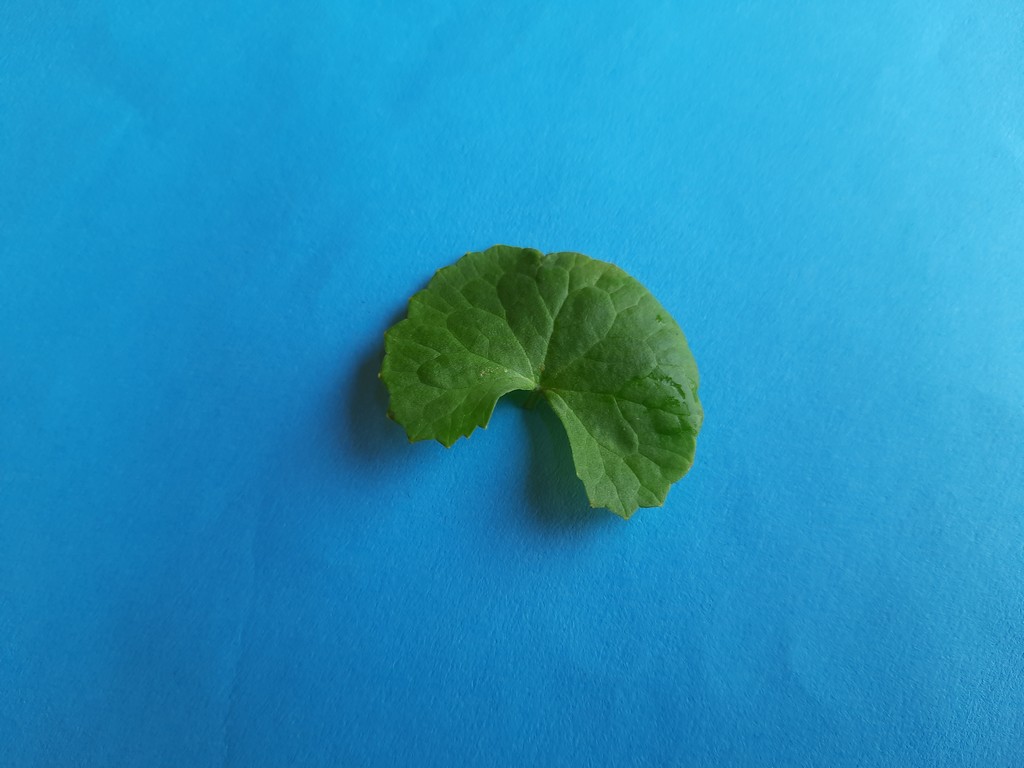
Label: Healthy